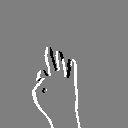
ASL letter: f